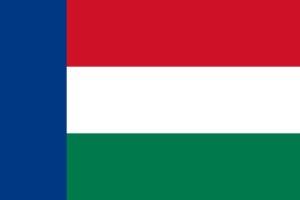
Nieuwe Republiek fut le nom d'une petite et éphémère république boer du XIXᵉ siècle situé dans l'actuelle Afrique du Sud. Elle se situait au nord-est du pays autour de la ville de Vryheid qui en était la capitale.